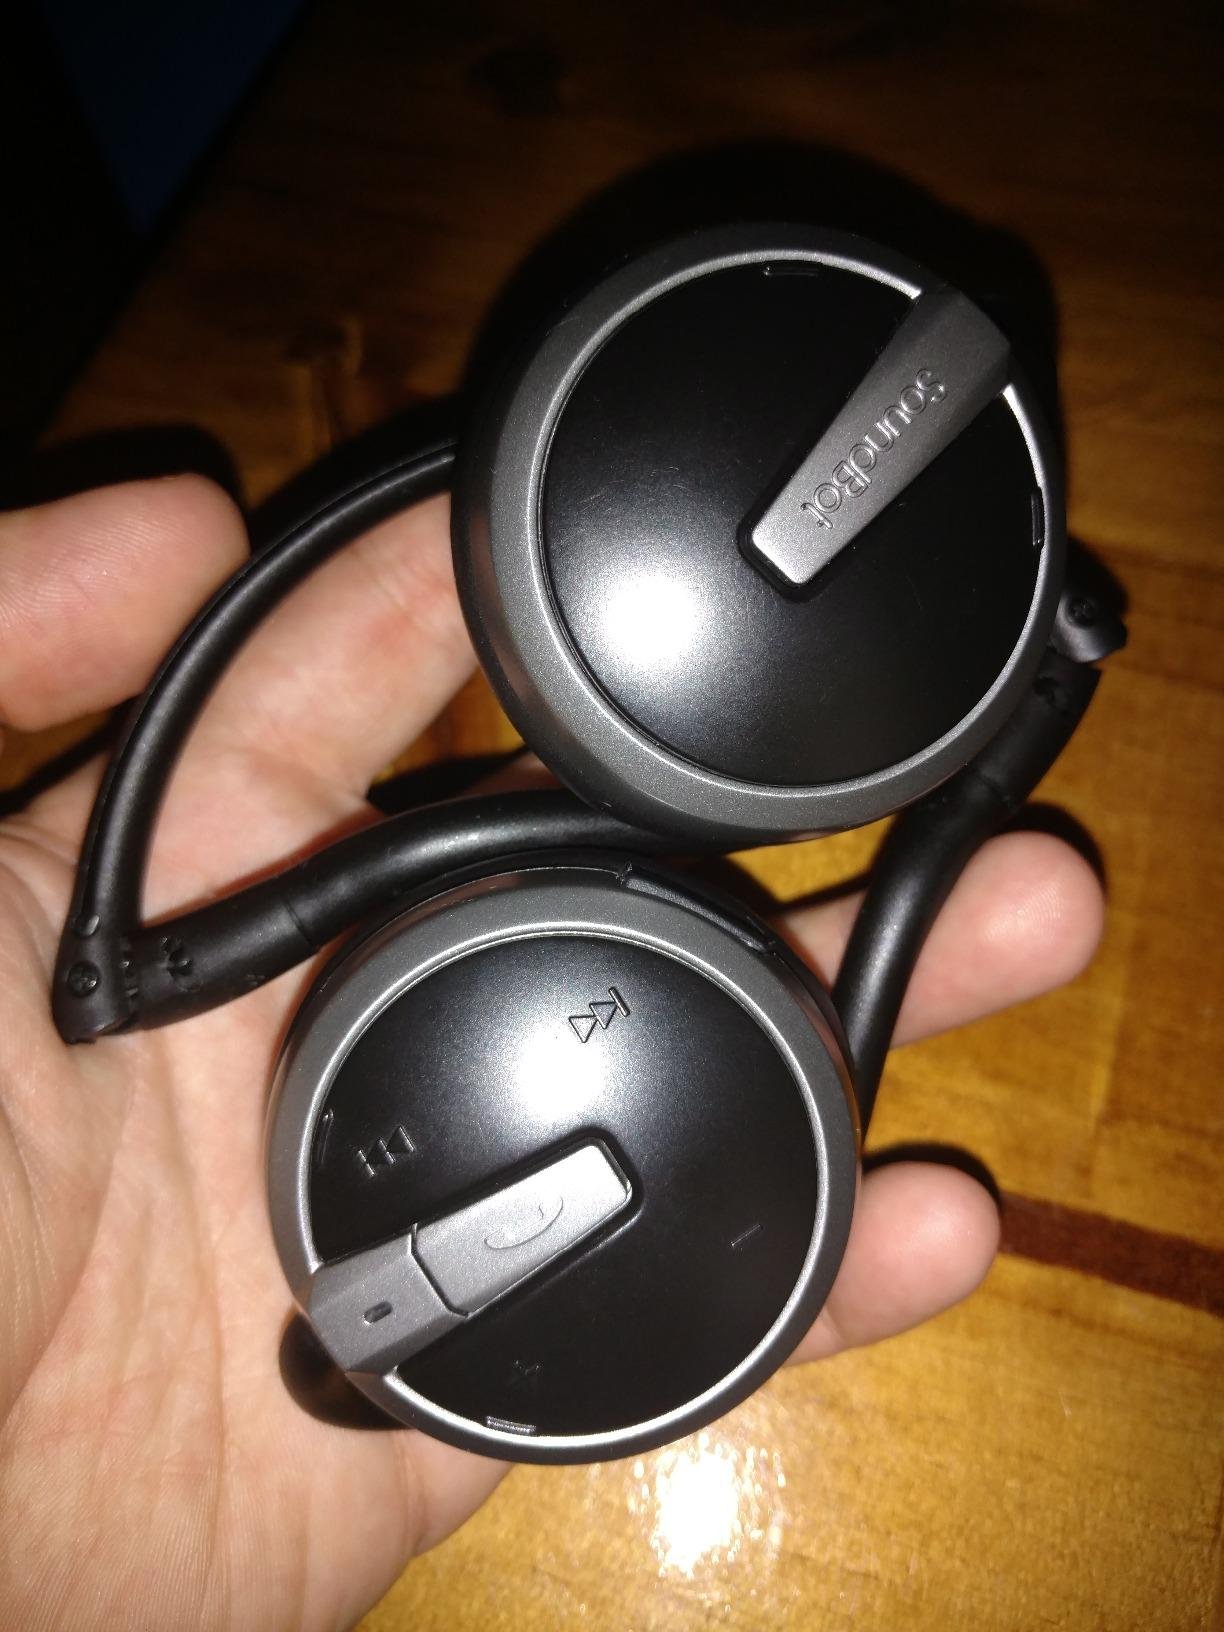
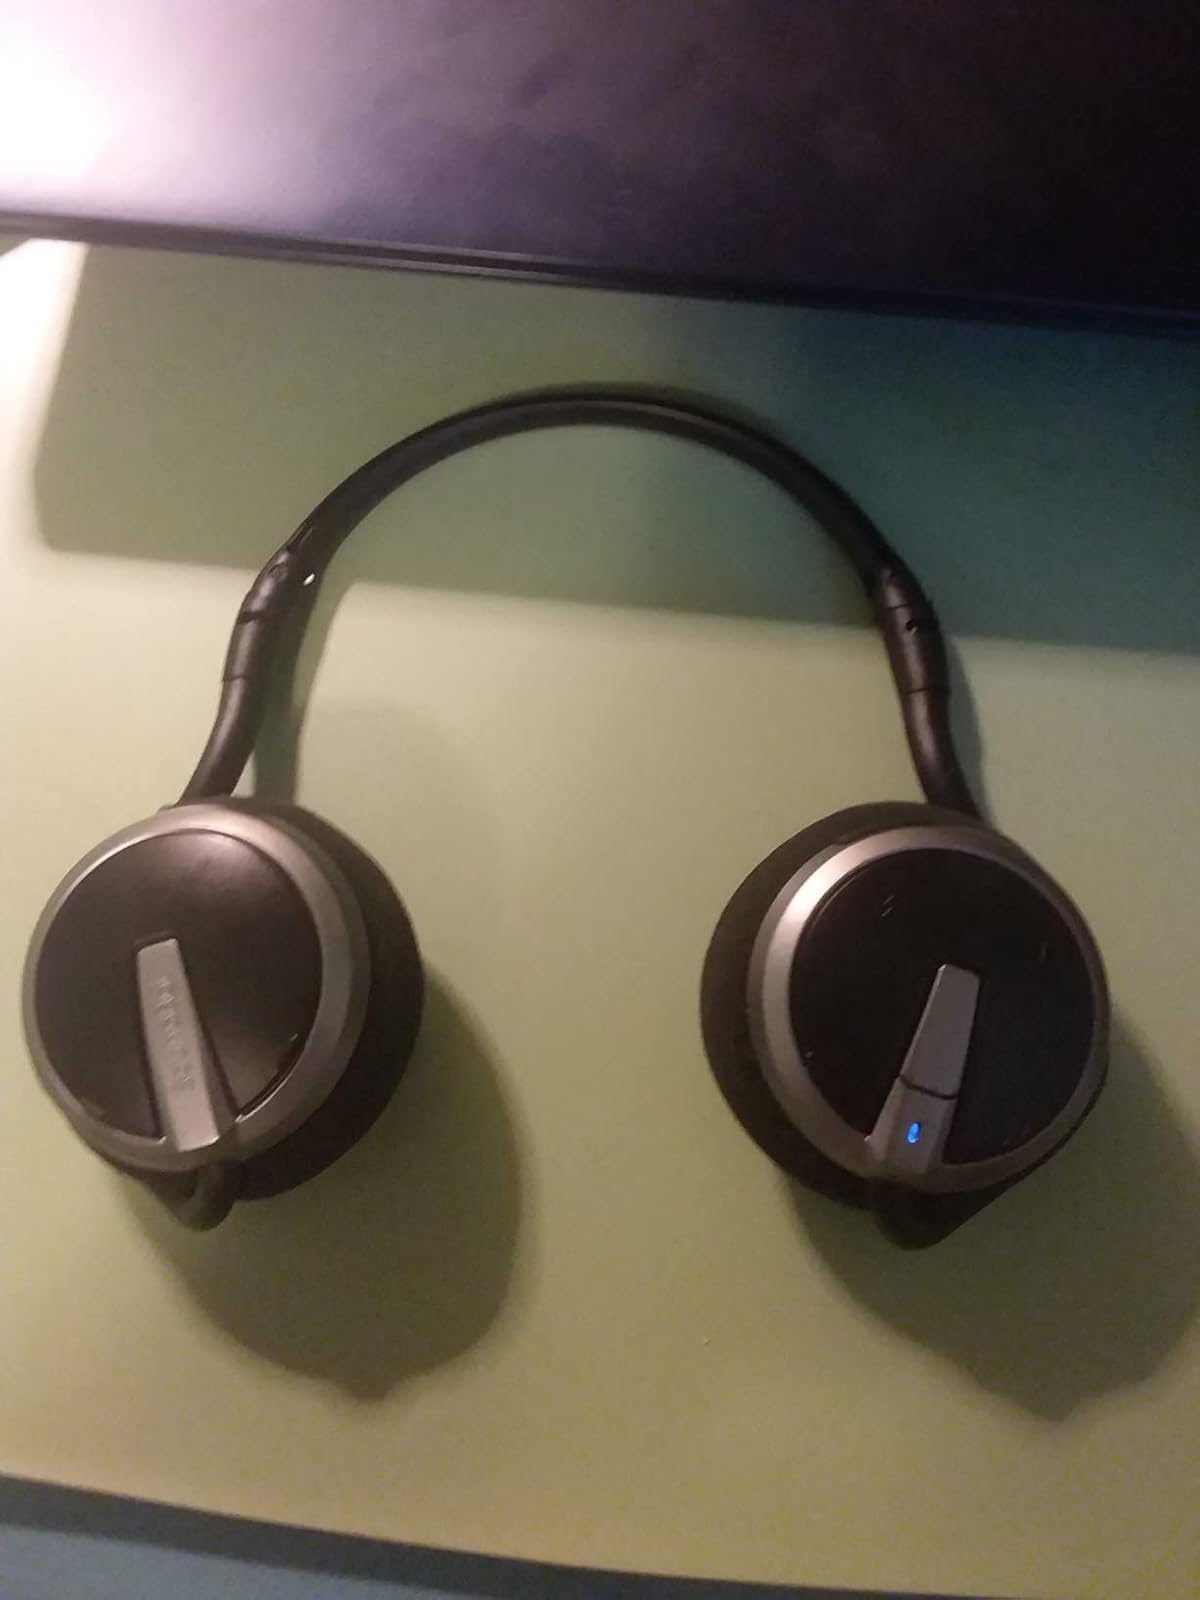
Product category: headphones
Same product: yes